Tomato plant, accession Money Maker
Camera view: bottom (45 deg); turntable rotation: 300 degrees
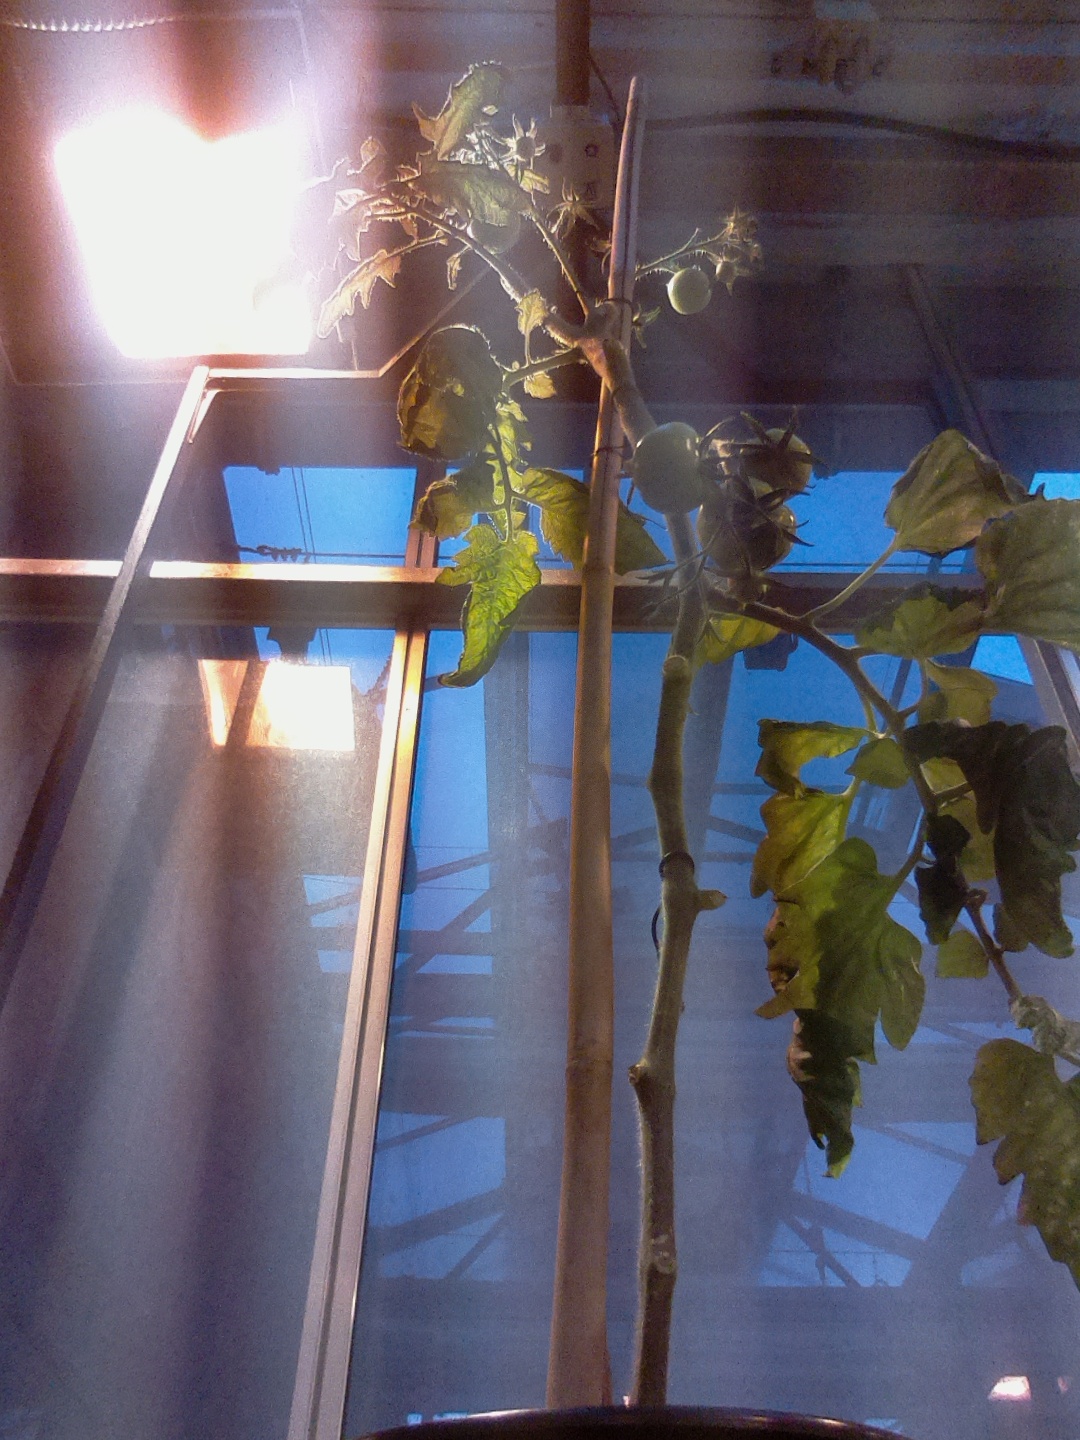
BBCH growth stage 77: 70%-80% of final fruit size